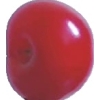
Label: cherry_sour